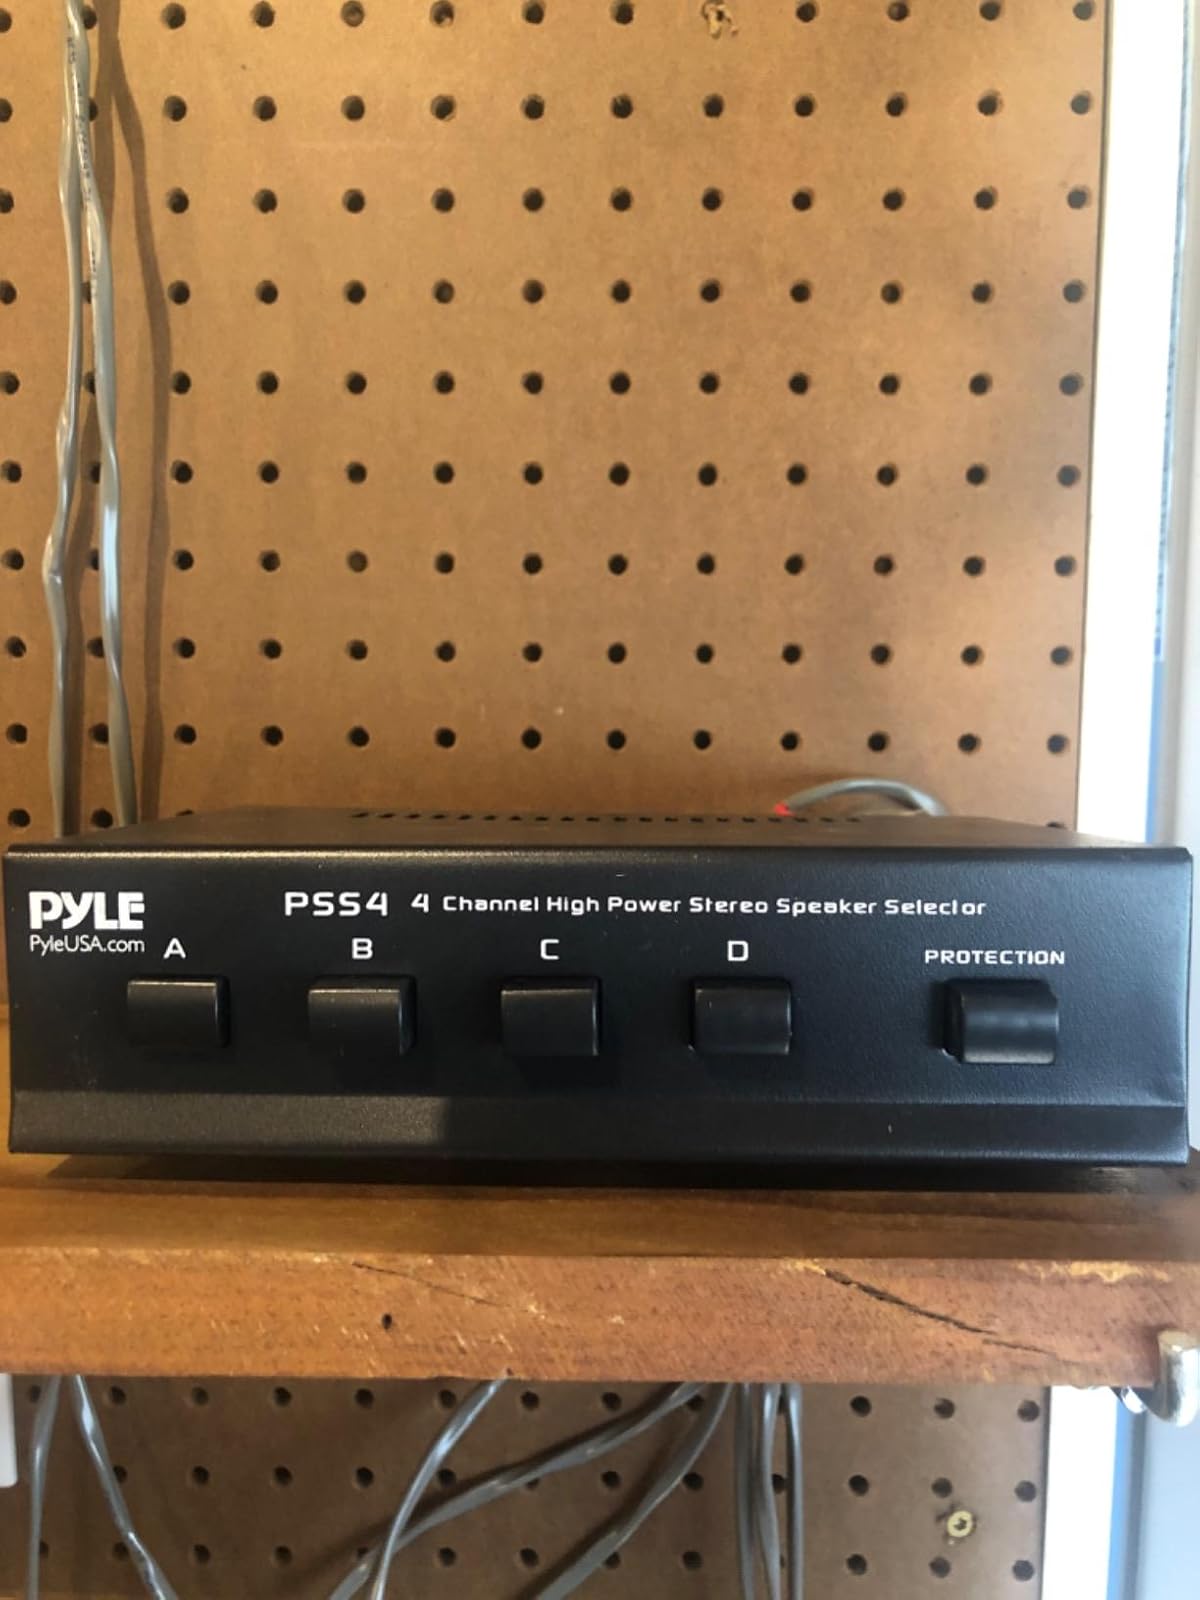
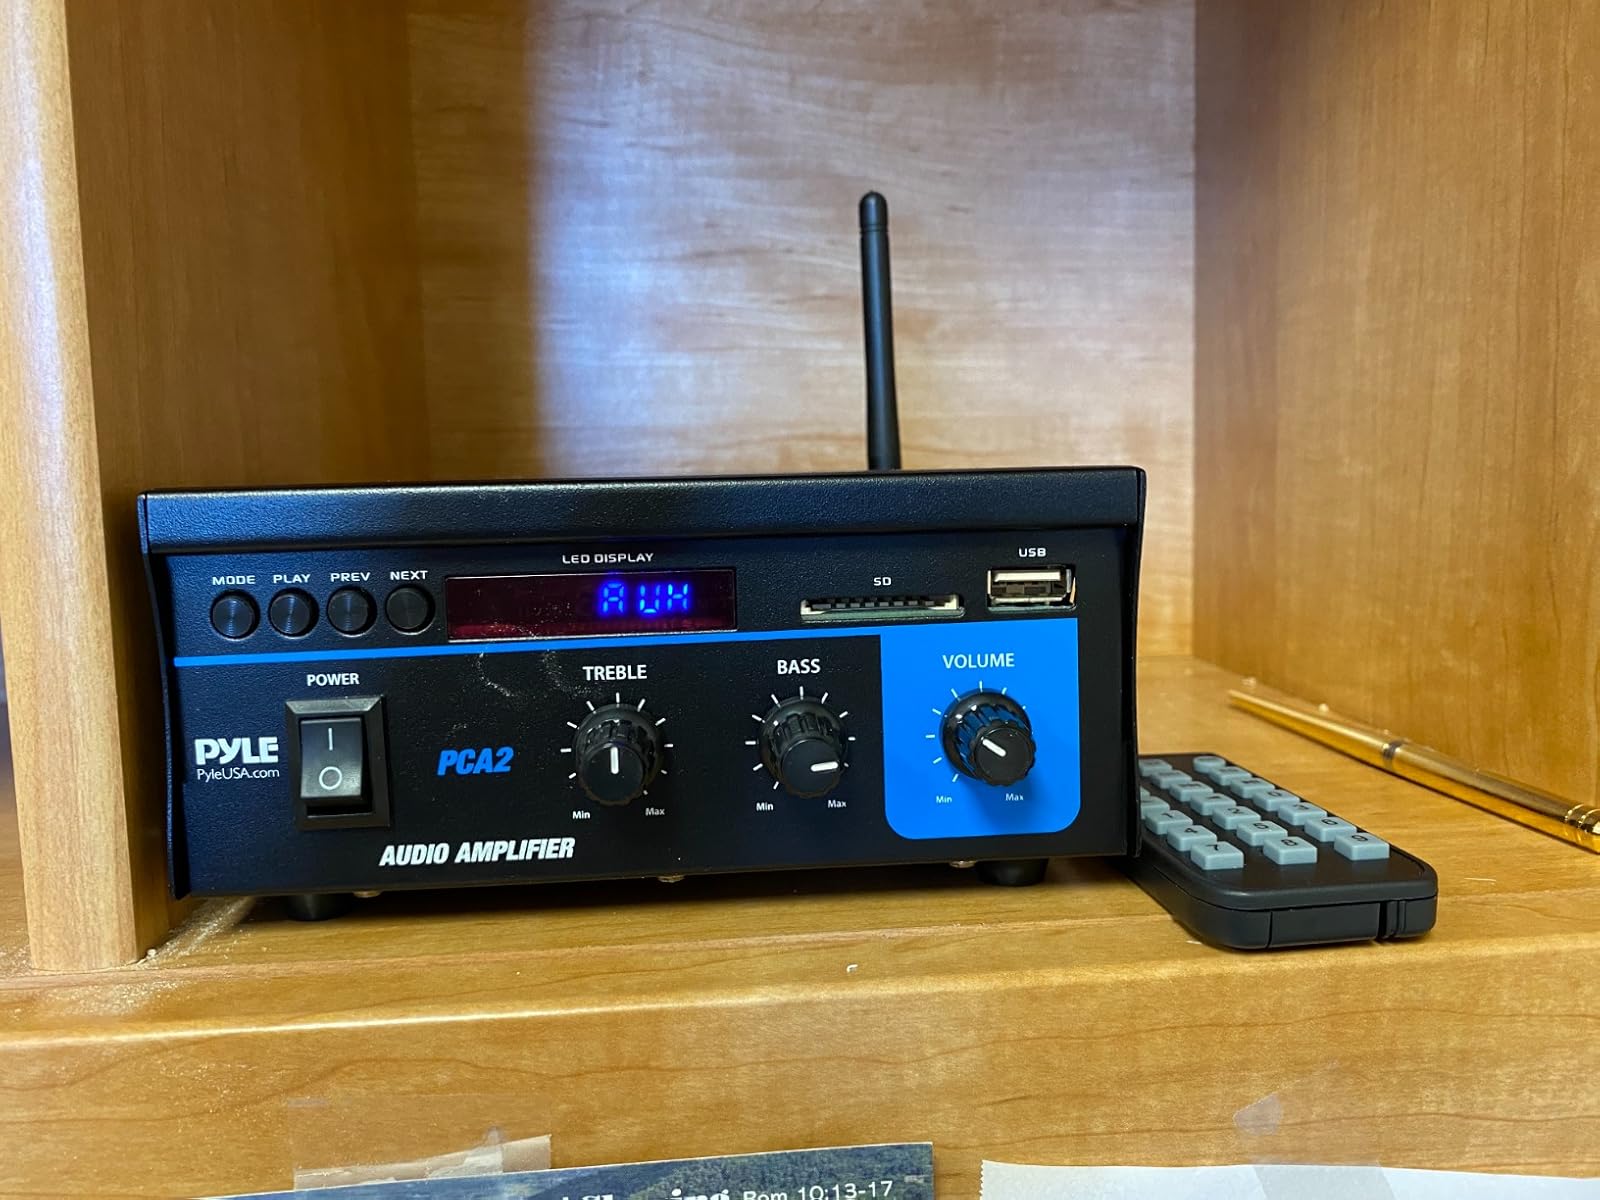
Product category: speaker
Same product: no